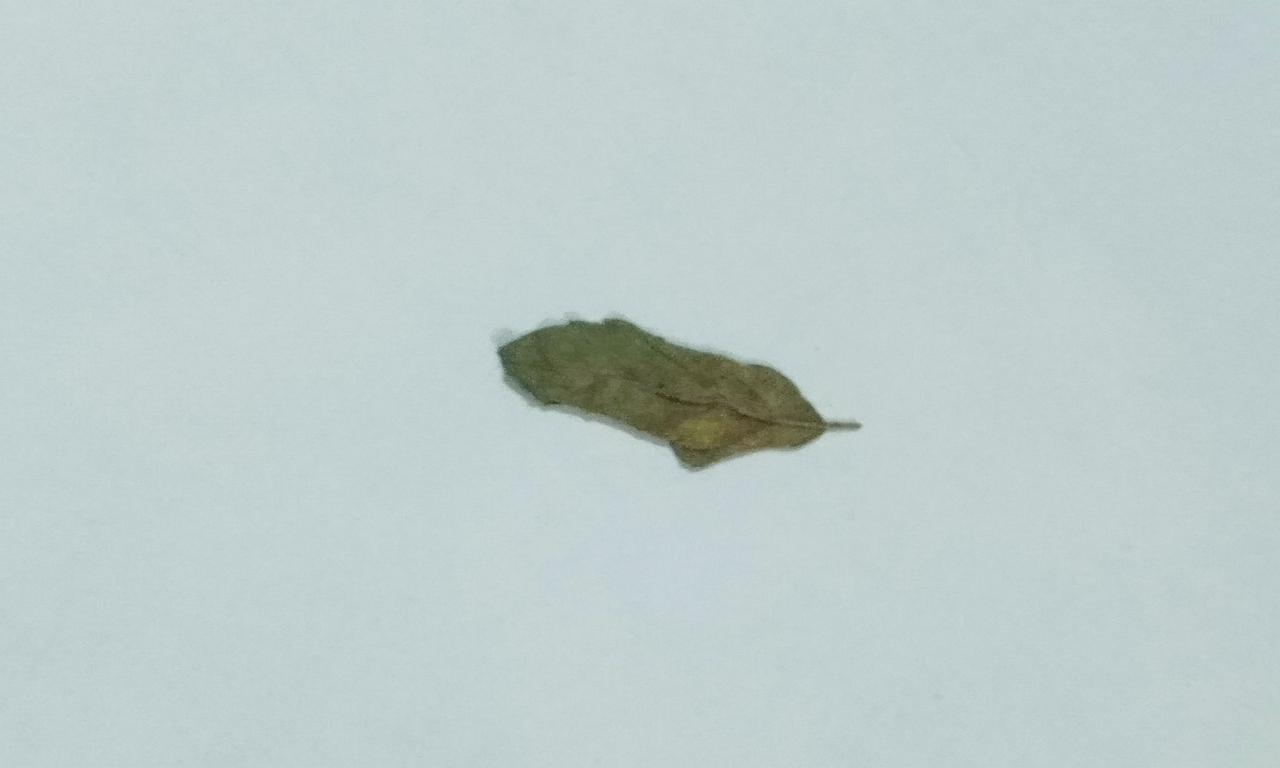
Label: Dried